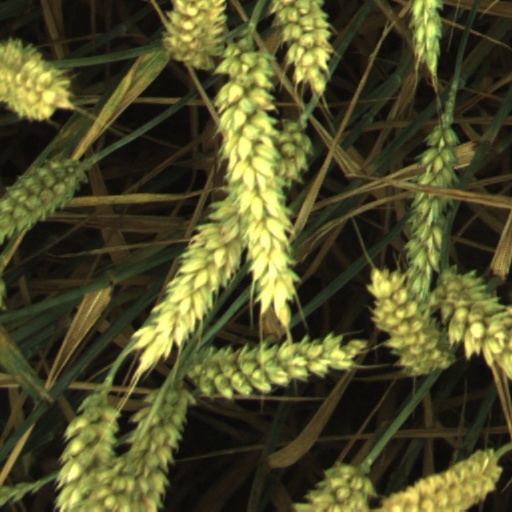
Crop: wheat